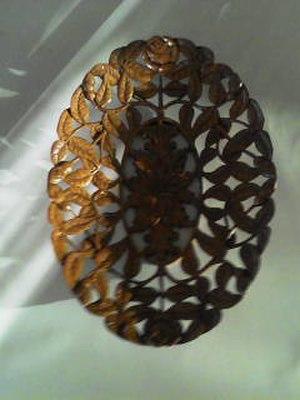
litho dentelle en palissandre de Jean Chrysostome (Madagascar)
Madagascar, en forme longue la république de Madagascar, est un État insulaire situé dans l'océan Indien et géographiquement rattaché au continent africain, dont il est séparé par le canal du Mozambique. C’est la cinquième plus grande île du monde après l'Australie, le Groenland, la Nouvelle-Guinée et Bornéo. Longue de 1 580 km et large de 580 km, Madagascar couvre une superficie de 587 000 km². Sa capitale est Antananarivo et le pays a pour monnaie l'ariary. Ses habitants, les Malgaches, sont un peuple austronésien parlant une langue malayo-polynésienne : le malgache. Le pays est entouré par d'autres îles et archipels dont l'île Maurice, les Seychelles, Mayotte, les Comores et La Réunion.